Brophy College Preparatory

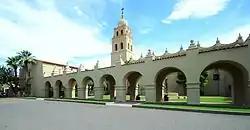
The chapel at Brophy

In November 2002, Brophy acquired the former Phoenix Swim Club for $1.6 million to use as a sports campus. It was called the Dottie Boreyko/Brophy East Swim Campus. The facilities of this campus included two outdoor swimming pools (one of them Olympic-sized and equipped with two underwater viewing rooms), a 400-meter training track, a soccer field, a running track, and locker rooms. In 2013, Brophy sold the Brophy Swim Campus to Ryland Homes, and it was vacated in early 2014. The school built a pool at its main campus, with further financial assistance from the Class of 2016.